Sara Britcliffe

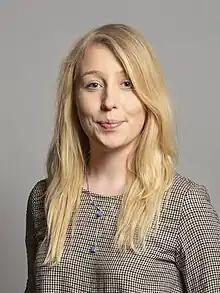
Official portrait, 2019

Sara Alice Britcliffe (born 21 February 1995) is a British Conservative Party politician, who served as the Member of Parliament (MP) for Hyndburn from 2019 to 2024. At the age of 24, she was the youngest Conservative MP elected in the election, and the first to represent the constituency since 1992.